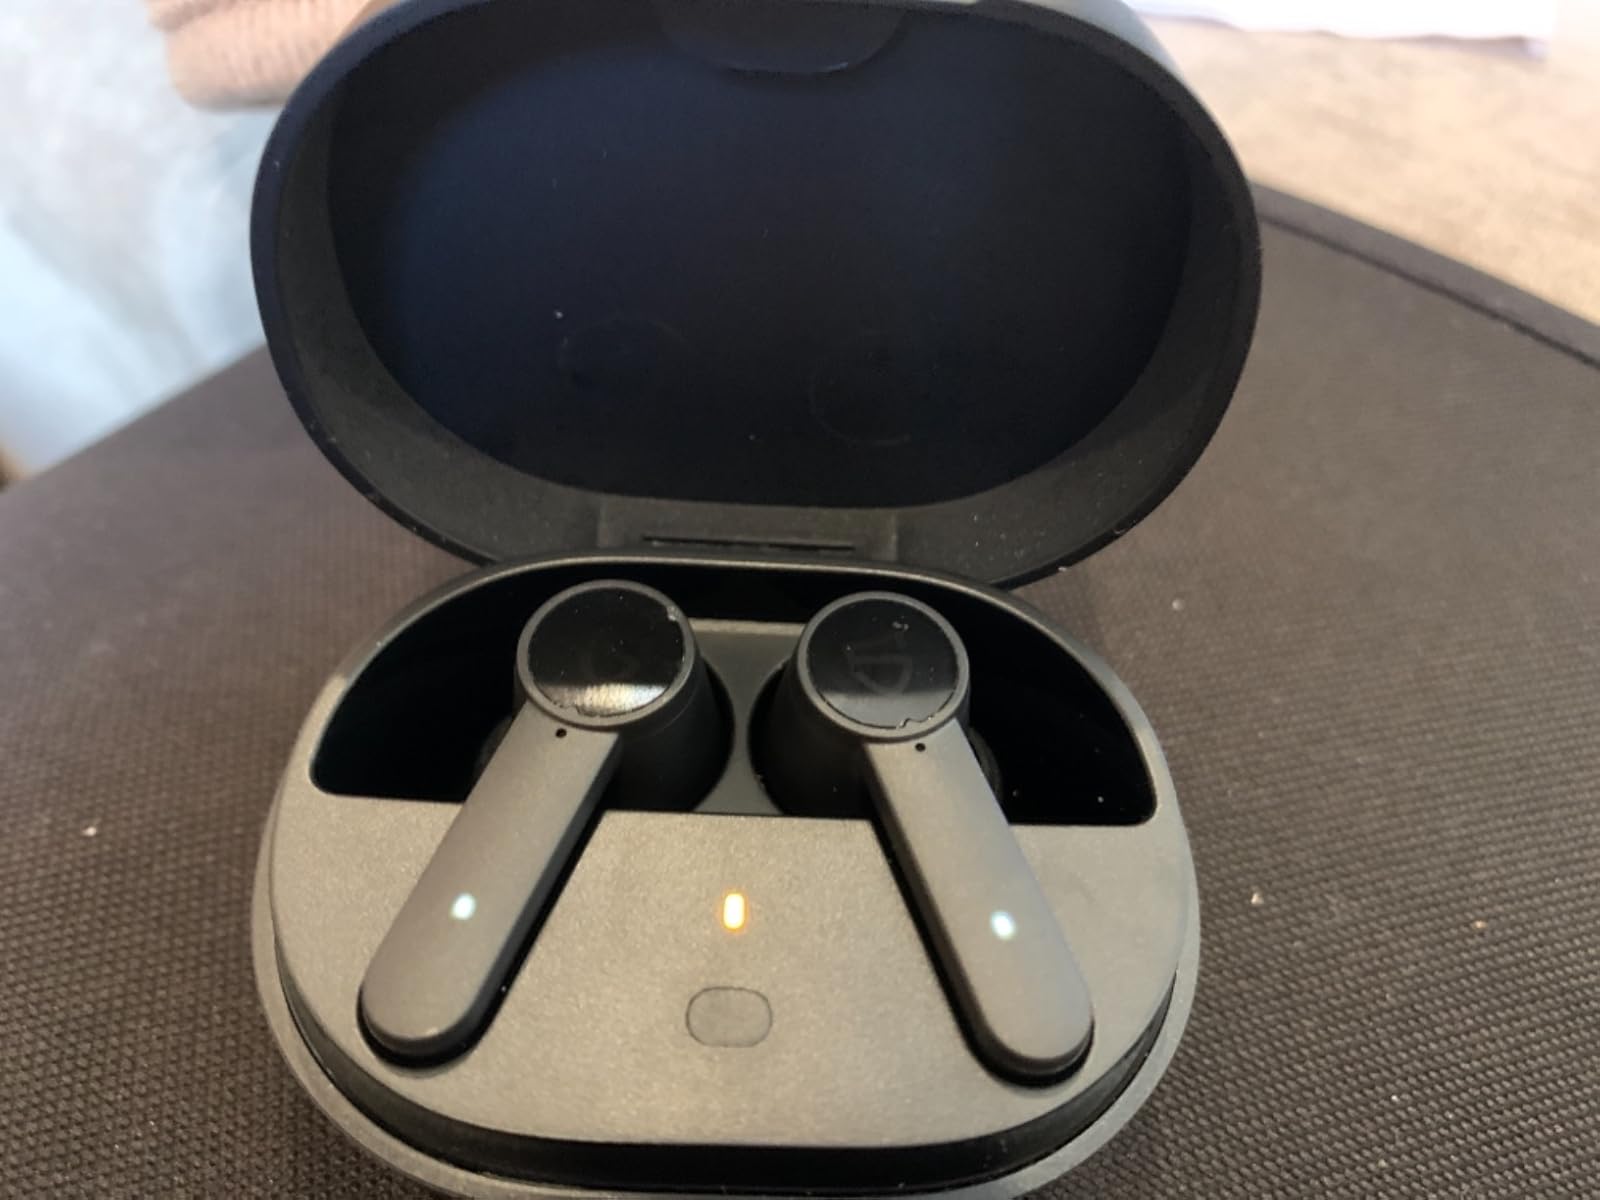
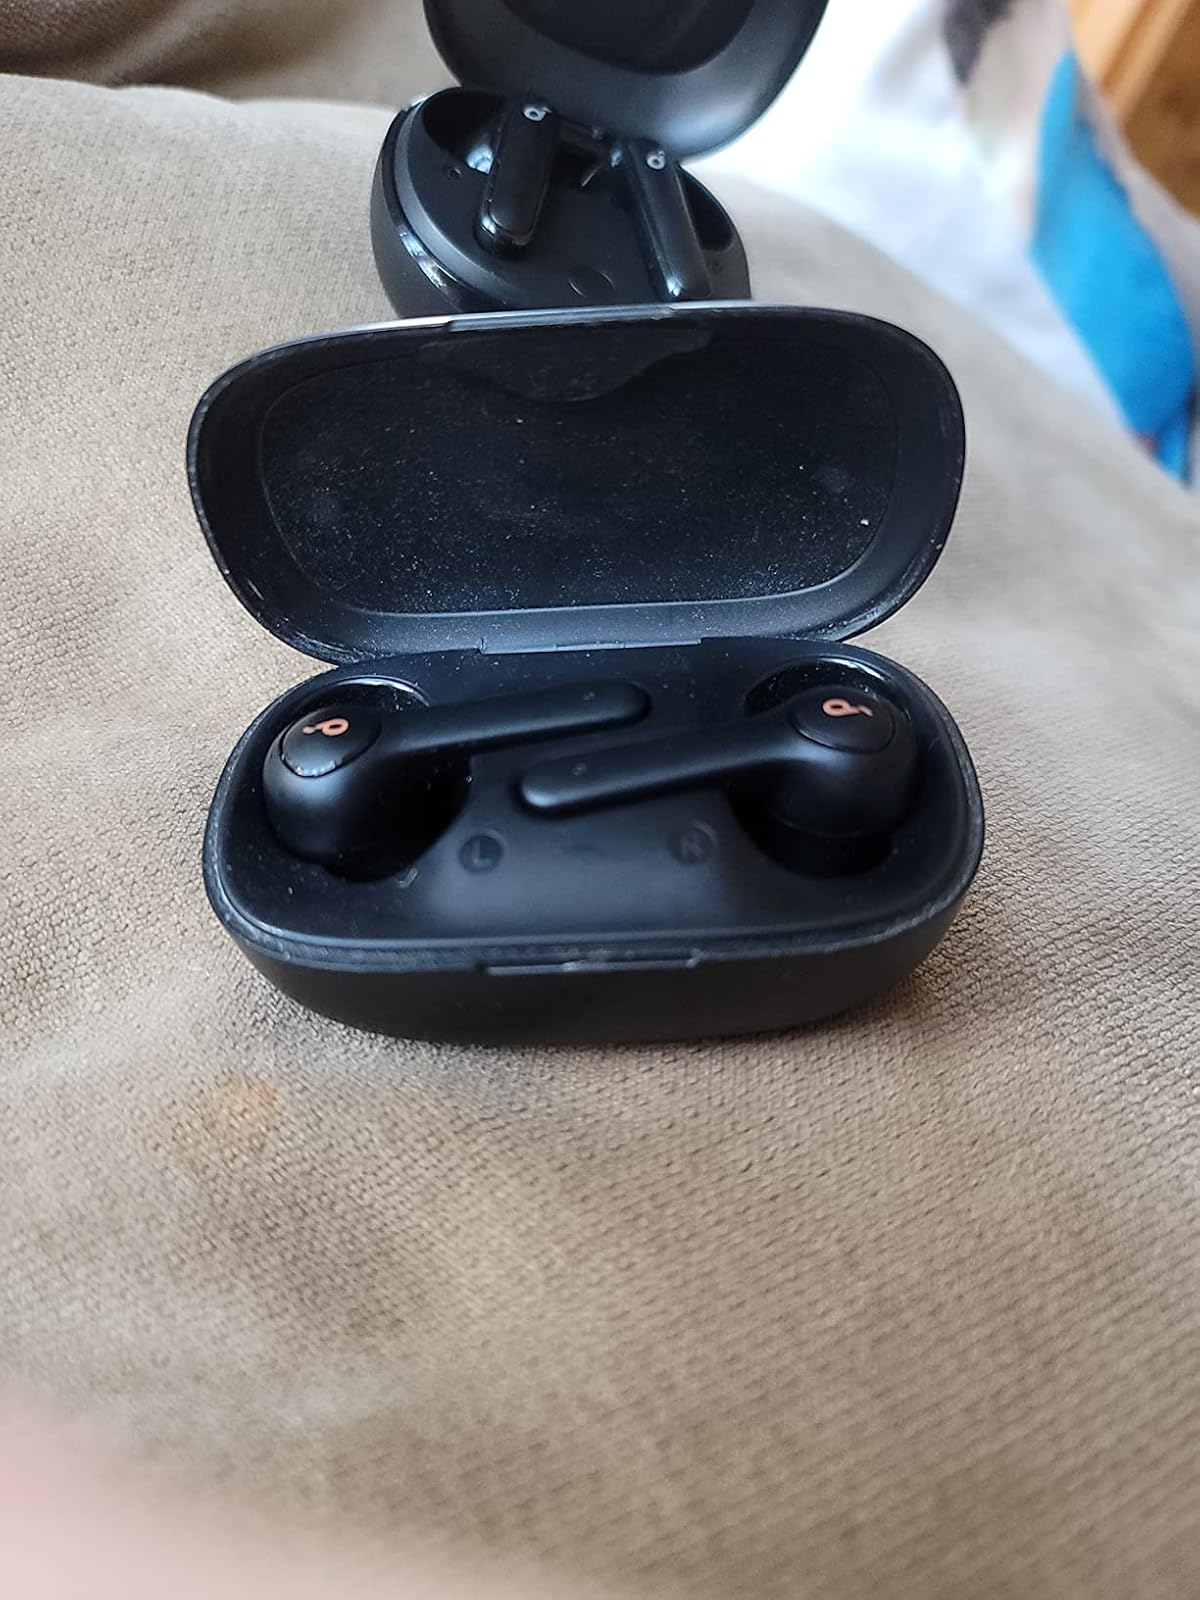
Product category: earbuds
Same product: no